Marino Masè

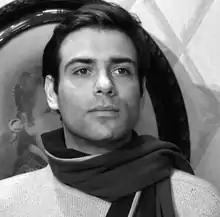
Masè in "Fists in the Pocket" (1965)

Masè was born in Trieste on 21 March 1939. While still a teenager, he joined the laboratory for young actors of the production company Vides by Franco Cristaldi and studied acting under Alessandro Fersen. He made his stage debut in 1960 in "L'arialda", directed by Luchino Visconti, and his film debut in the 1961 adventure "Romulus and the Sabines" by Richard Pottier. He had several leading roles in the first half of the 1960s, including Marco Bellocchio's "Fists in the Pocket" and Jean-Luc Godard's "Les Carabiniers", then he was mainly cast in supporting roles. Masè was also active in the adaptation of the dialogues for dubbing.